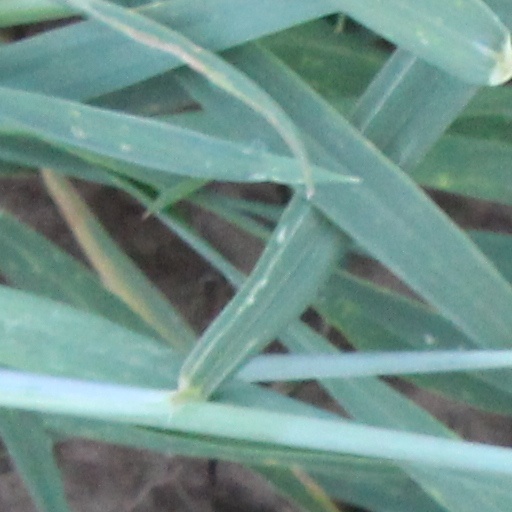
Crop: wheat